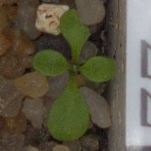
Label: shepherds_purse